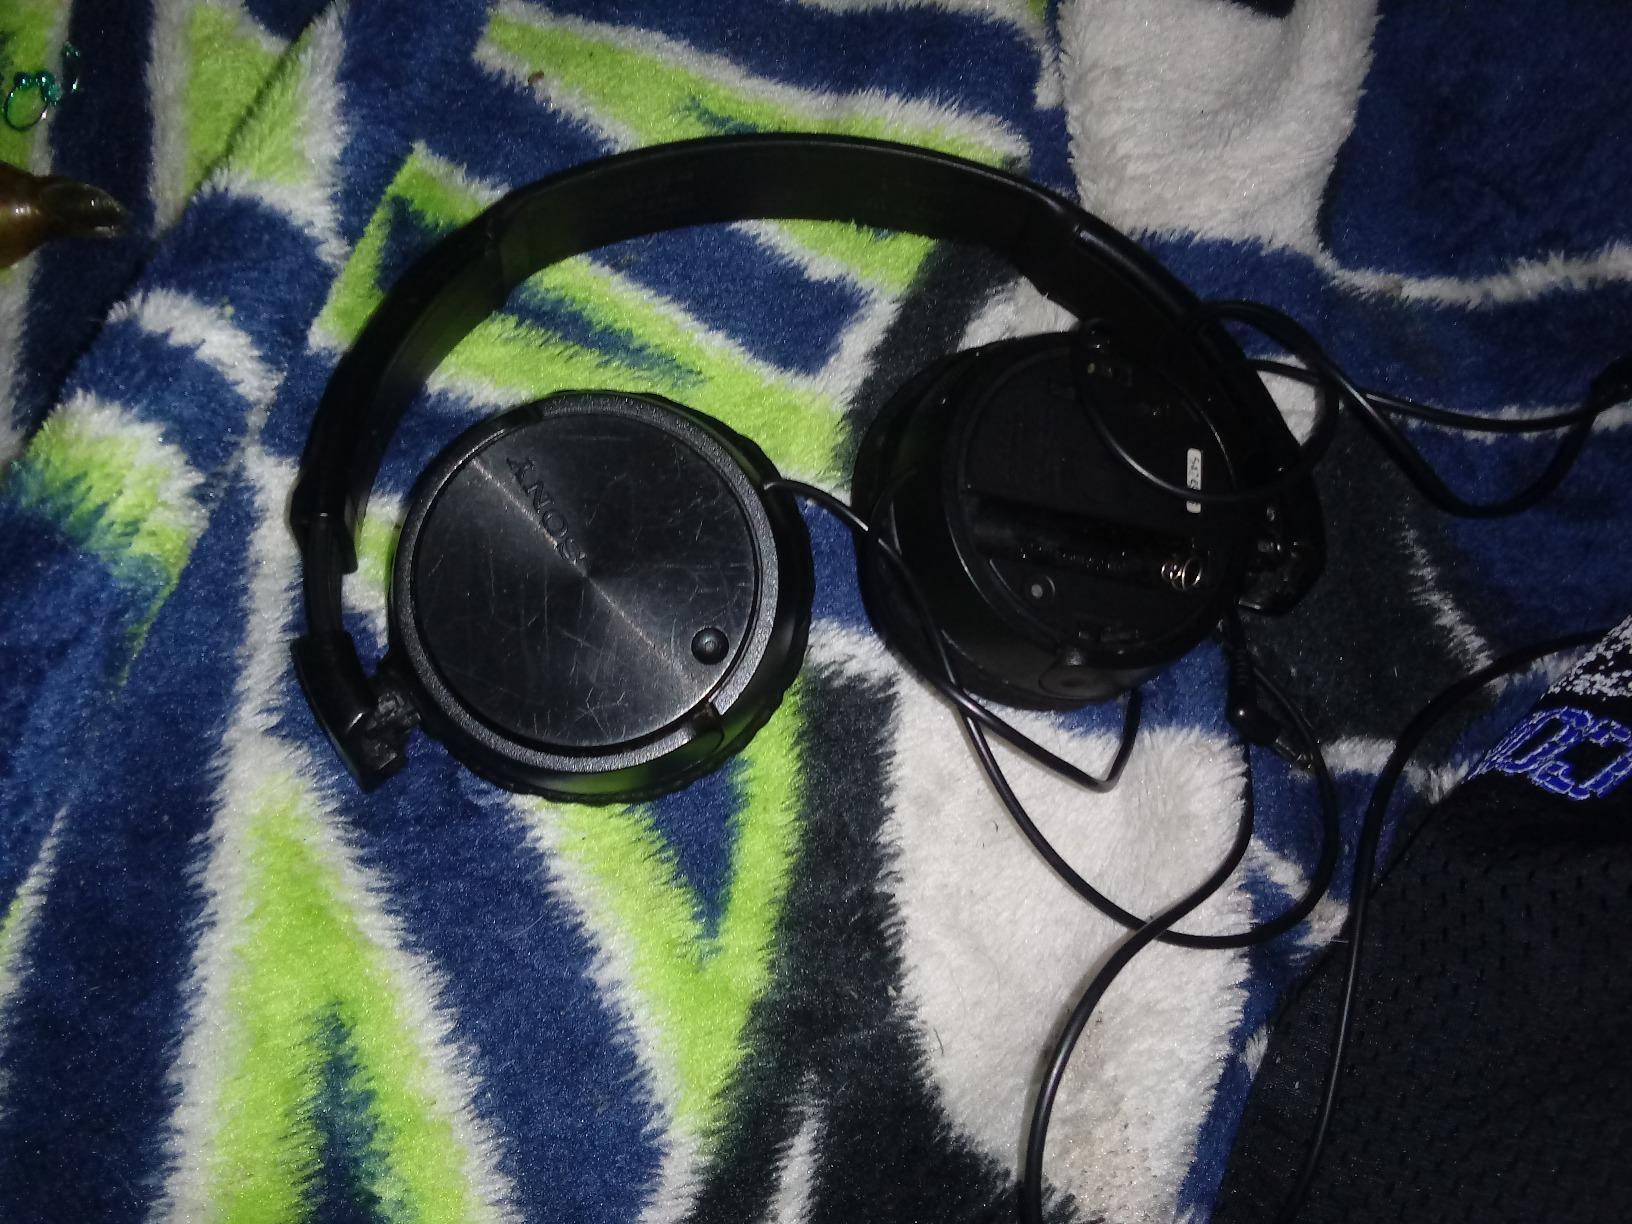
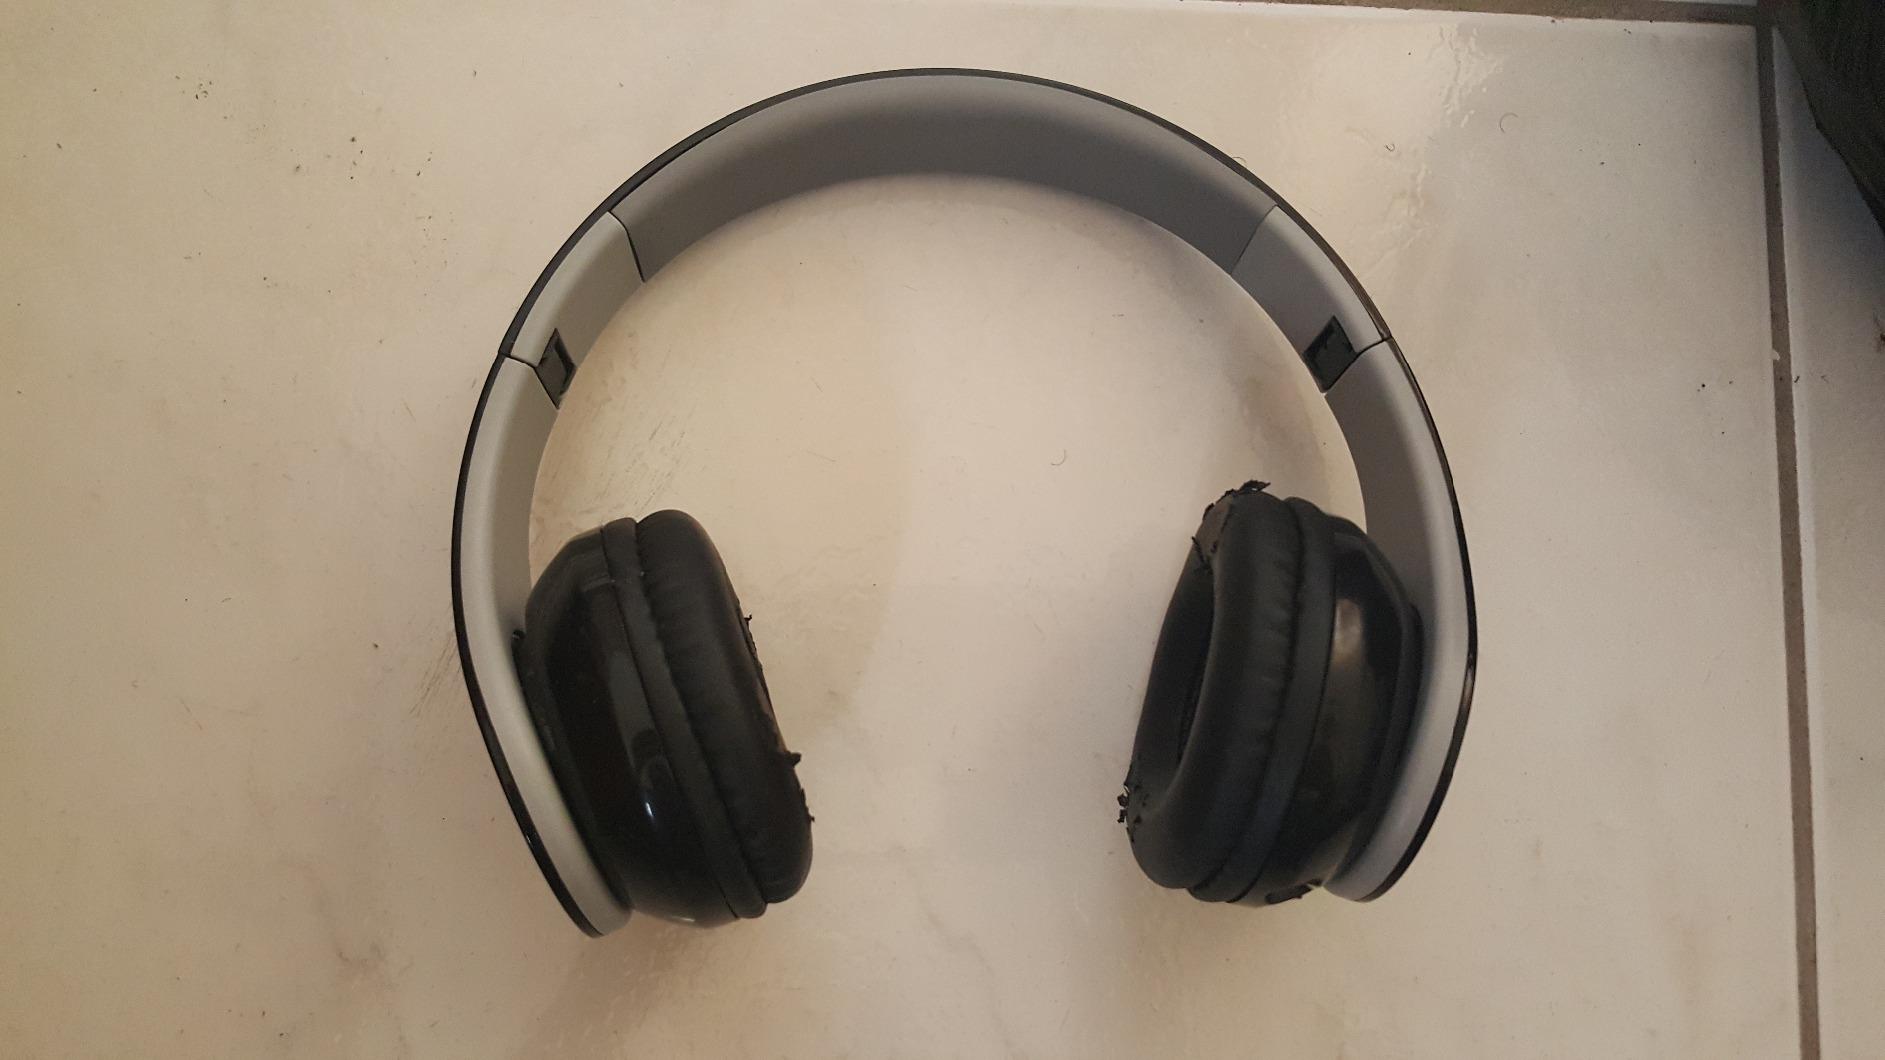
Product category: headphones
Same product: no